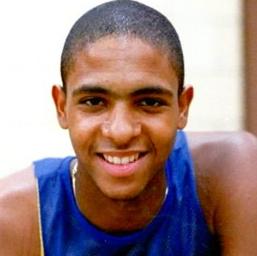
Age: 16